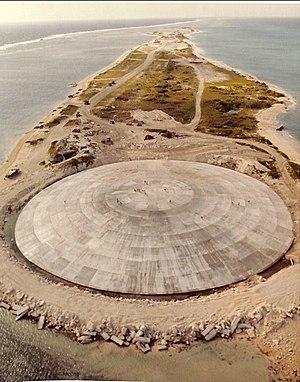
Cactus Dome, île Runit, atoll d'Enewetak. Vue aérienne. En 1977-1980 le cratère créé par le test nucléaire américain Cactus de l'opération Hardtack I a été utilisé pour enfouir 84.000 mètres cubes de sol radioactif provenant des îles contaminés de l'atoll. Le Cactus Dome est un dôme de béton recouvrant les déchets.
L'opération Hardtack I est le nom donné à une série de 35 essais nucléaires faits au Pacific Proving Grounds par les États-Unis d'avril à octobre 1958.
L'île Runit est l'une des 40 îles d'Eniwetok des Îles Marshall dans l'océan Pacifique. L'île est le site d'un dépôt de déchets radioactifs laissé par les États-Unis après avoir effectué une série d'essais nucléaires sur l'atoll d'Enewetak entre 1946 et 1958. Des inquiétudes persistent quant à la détérioration du site de déchets et à un éventuel déversement radioactif.
Eniwetok ou Enewetak est un atoll corallien situé le plus au nord-ouest des îles Marshall en Micronésie, au centre de l’océan Pacifique. Au XXIᵉ siècle, il est surtout connu comme lieu d'essais nucléaires par les États-Unis dans les années 1950.
Un sarcophage est une cuve destinée à recueillir un cadavre ou un cercueil. Le plus souvent sculpté dans la pierre et placé au-dessus du sol, il est parfois enterré. Comme objet funéraire, le sarcophage est présent dans des cultures et civilisations diverses et éloignées les unes des autres ; il ne semble donc lié à aucun courant religieux particulier.